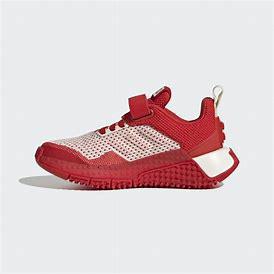
Brand: Adidas
Model: Lego Sport Pro